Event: Nepal Earthquake
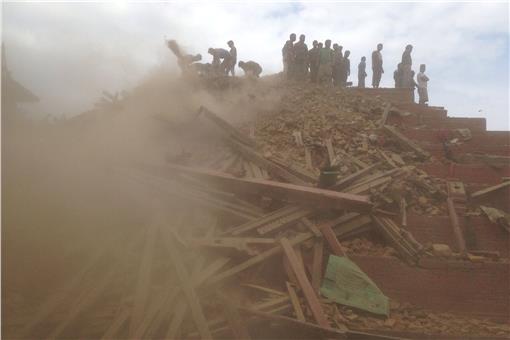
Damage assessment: damage